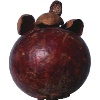
Label: mangostan